List of animals of Yellowstone

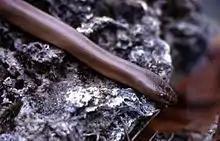
Rubber boa

Yellowstone is home for four species of amphibians. Glacial activity and current cool and dry conditions are likely responsible for their relatively low numbers in Yellowstone.